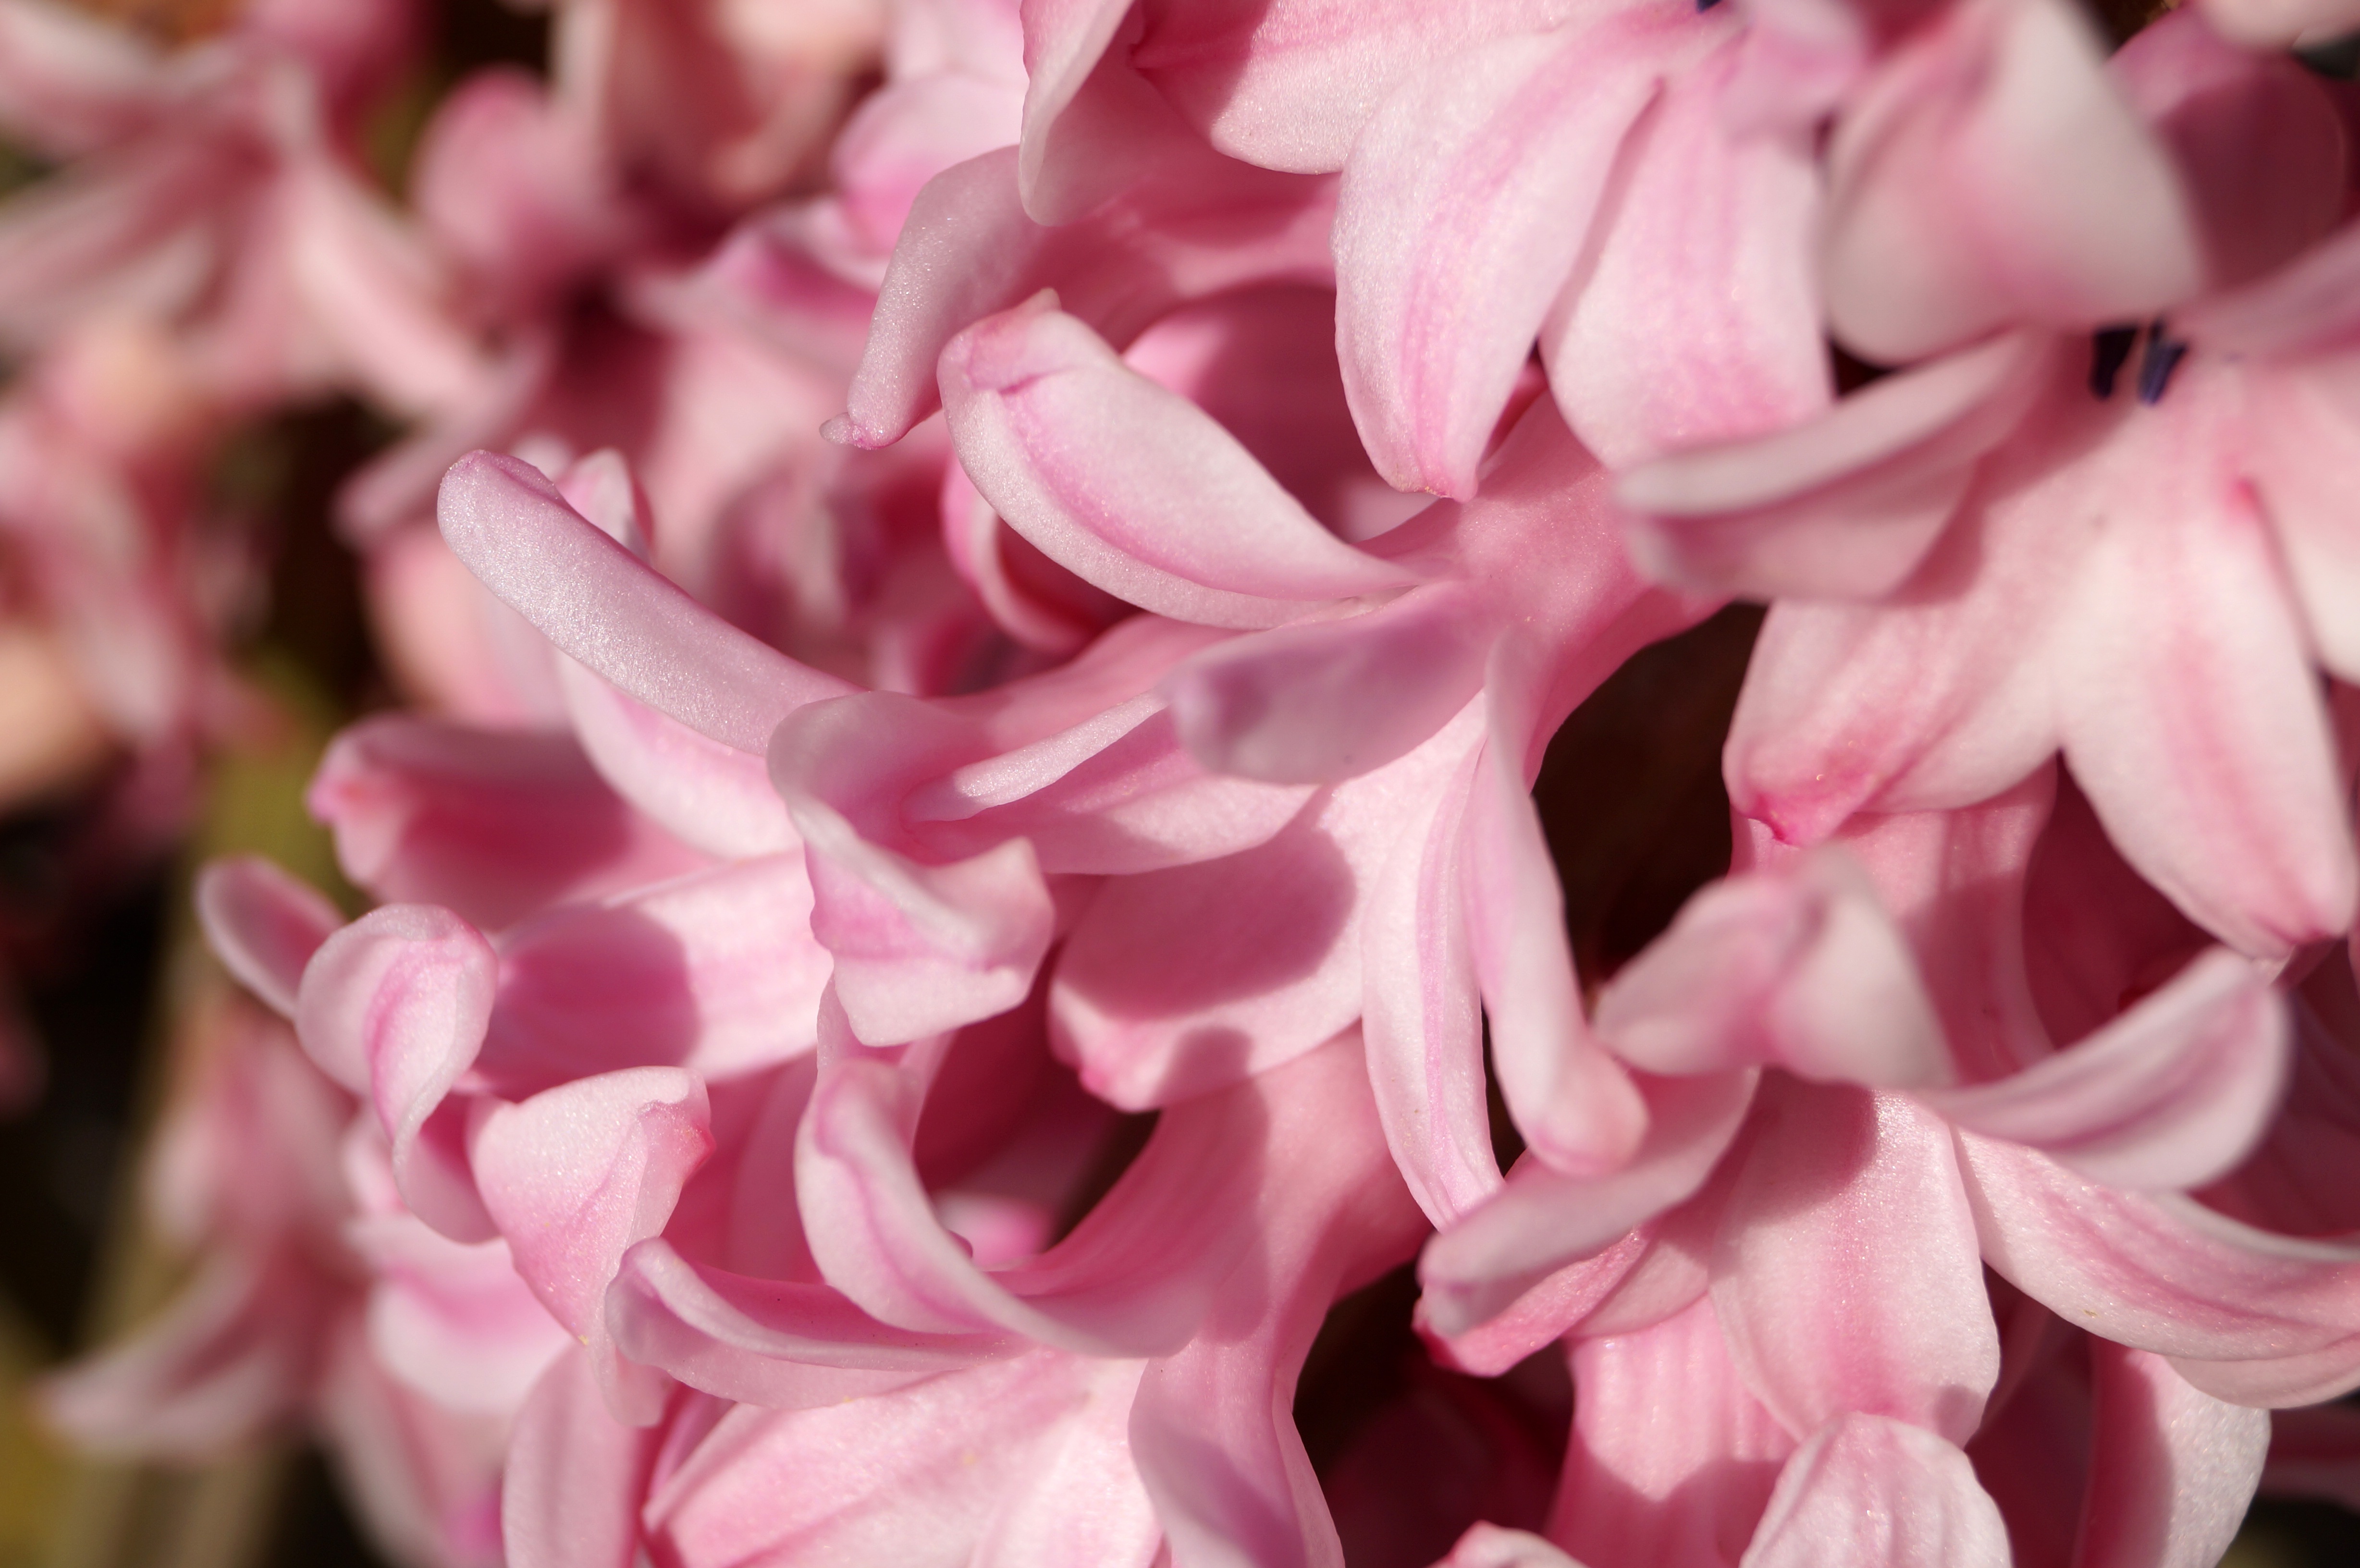
nature, blossom, plant, flower, petal, bloom, spring, garden, pink, flora, flowers, gardening, rosa, hyacinth, macro photography, flowering plant, hyacinths, land plant